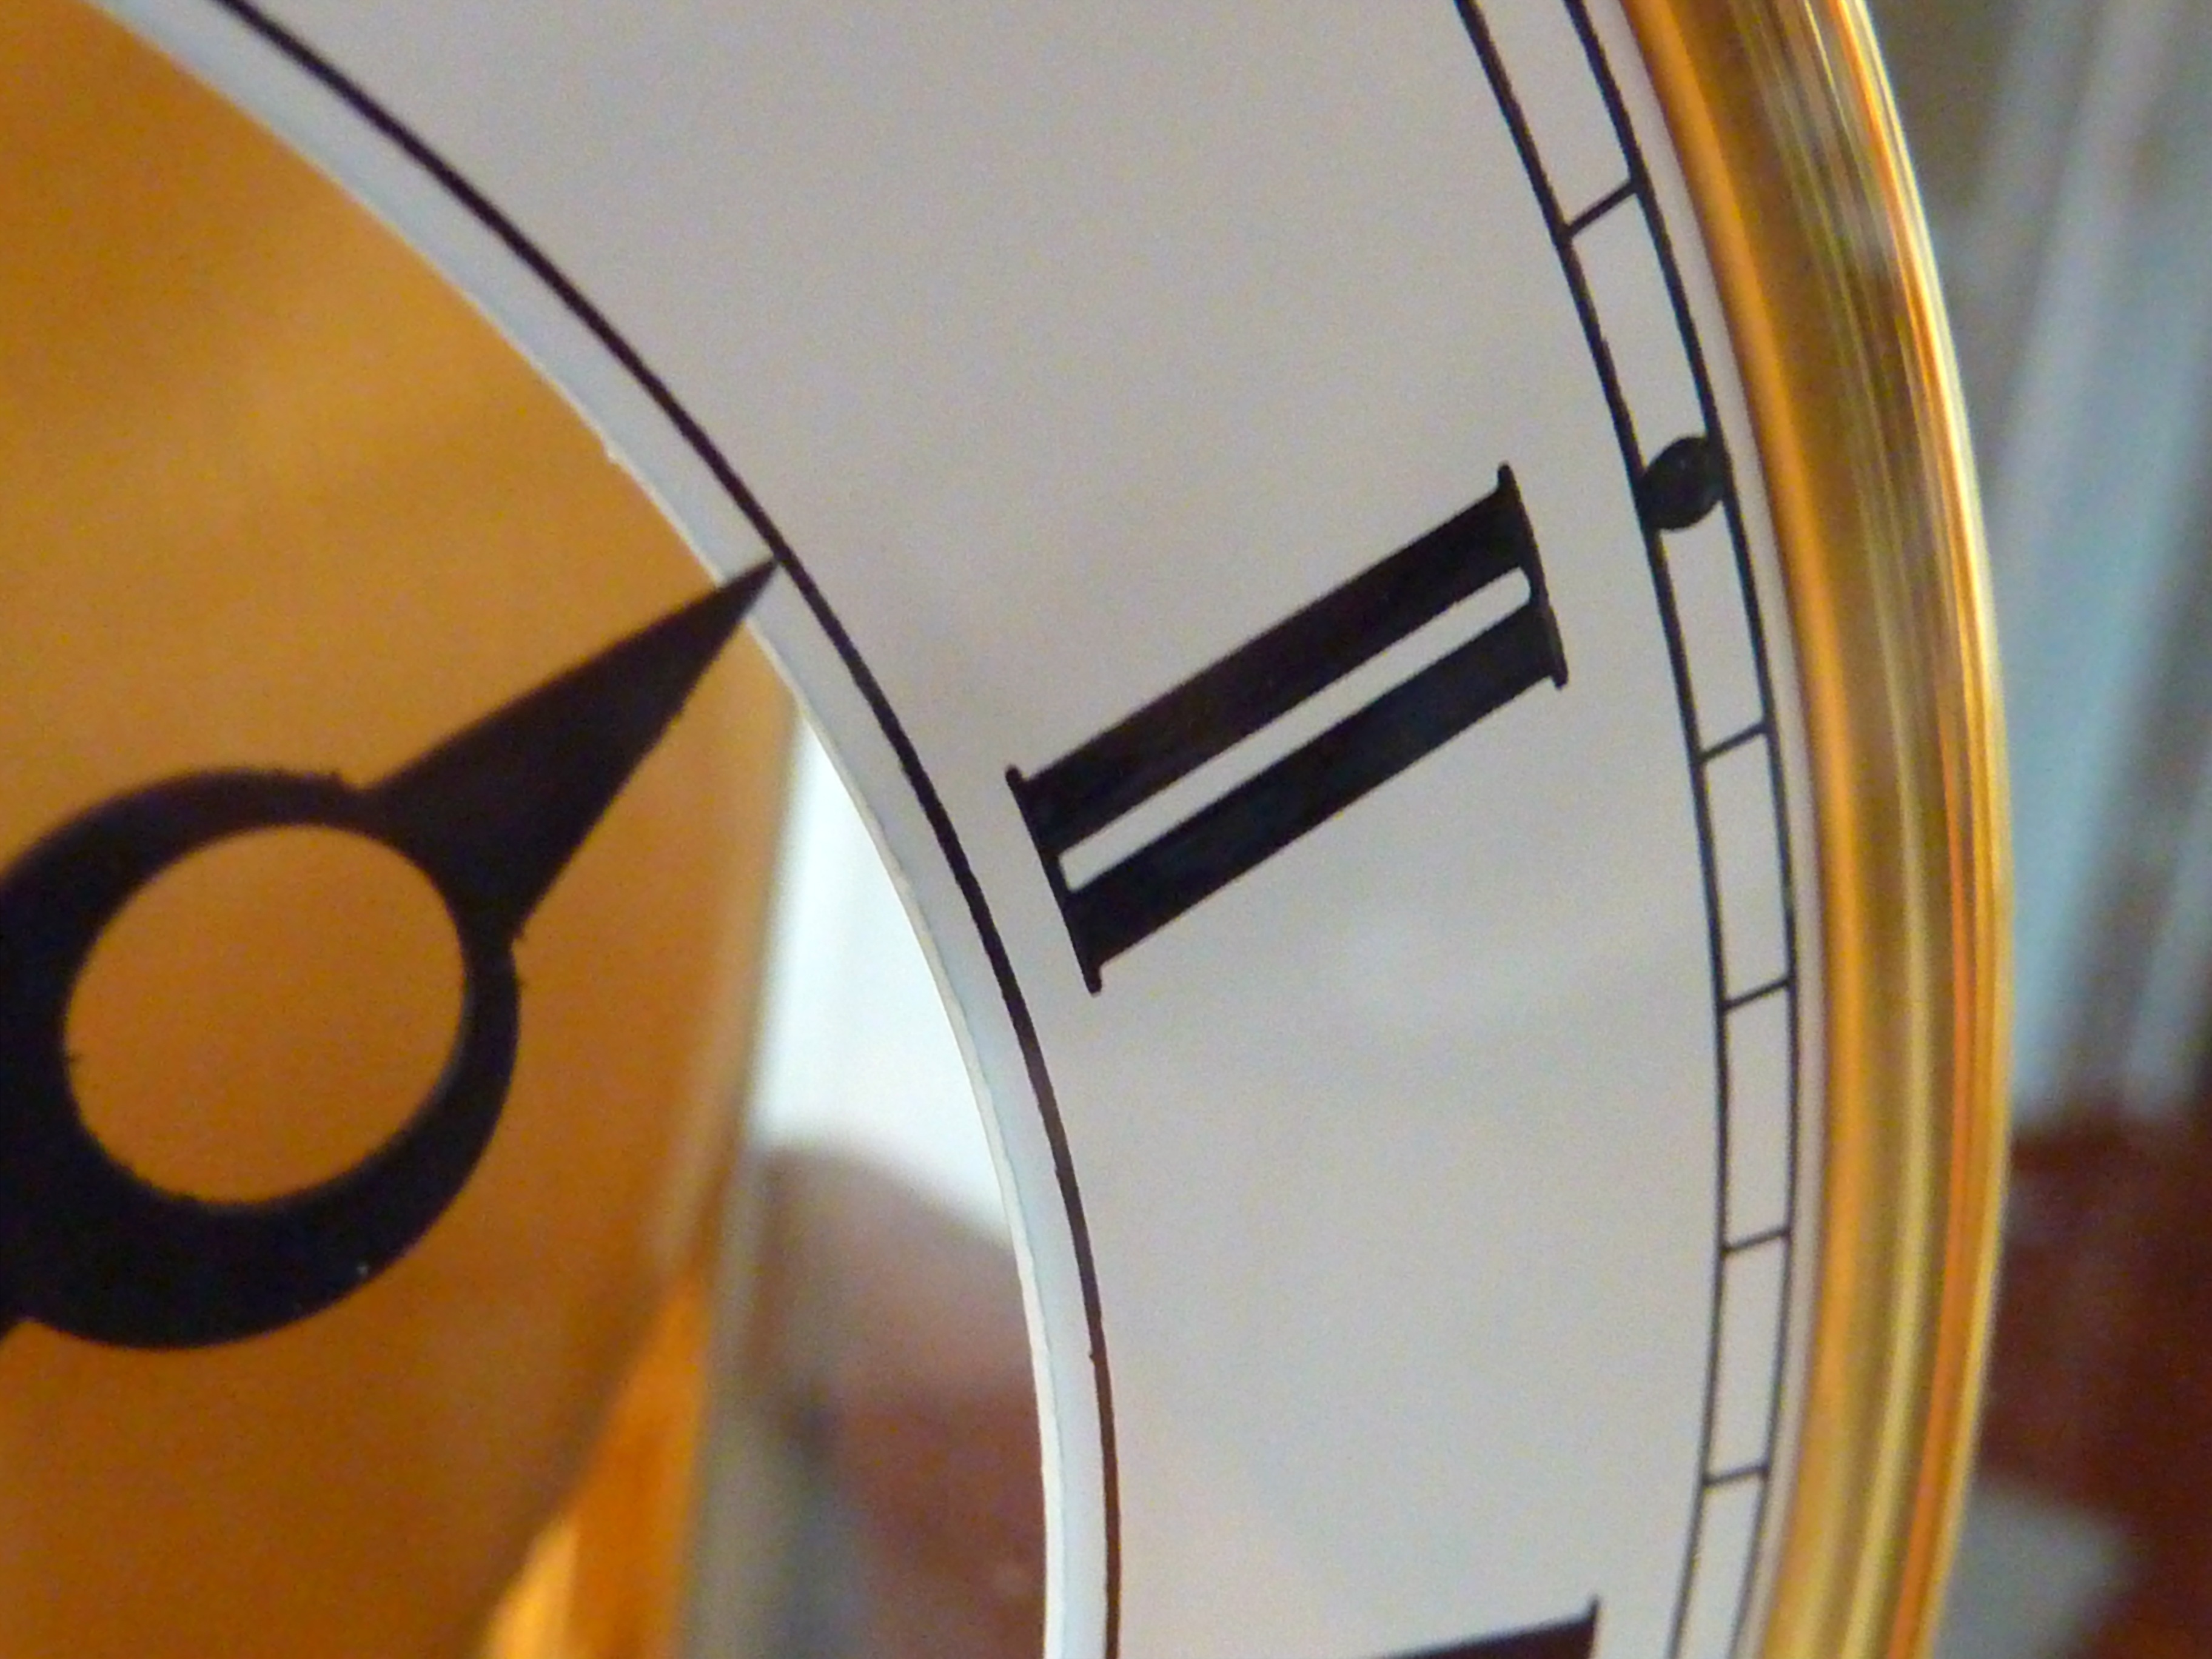
wheel, guitar, acoustic guitar, glass, clock, time, analog, gear, macro, metal, surfboard, yellow, movement, drum, dial, circle, musical instrument, clock face, close up, gears, design, glasses, shape, transmission, mechanics, pointer, time indicating, time of, mechanically, feinmechanik, automatic watch, watchmaker, horology, string instrument, surfing equipment and supplies, plucked string instruments, compact disc